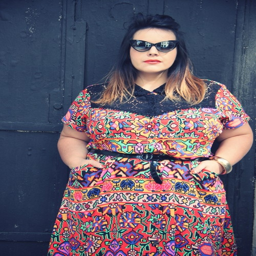
the fashion blog of person